The Secret of Annexe 3

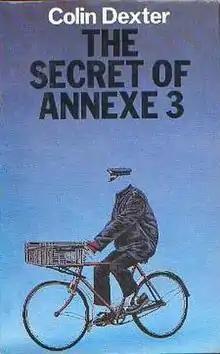
Cover of the first edition

The Secret of Annexe 3 is a crime novel by Colin Dexter, the seventh novel in Inspector Morse series.